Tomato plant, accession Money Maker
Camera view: tilt-top (135 deg); turntable rotation: 300 degrees
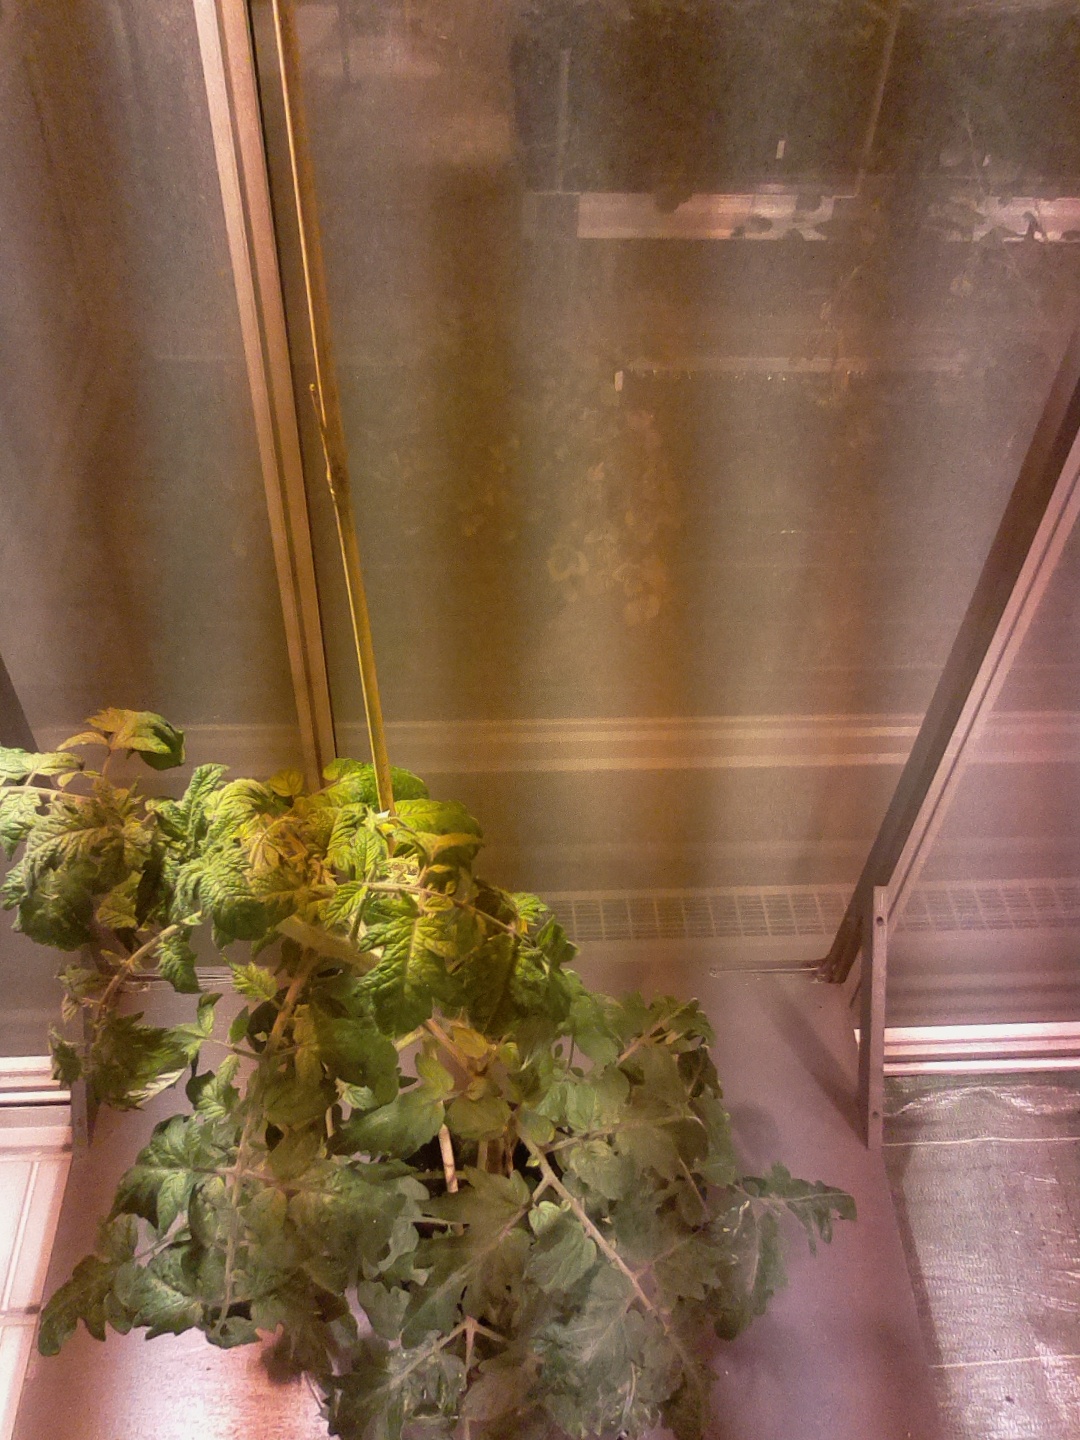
BBCH growth stage 68: Full flowering, 80%-90% of flowers open, more petals falling